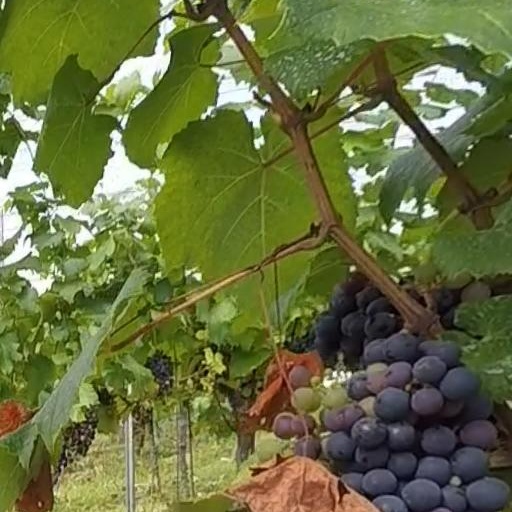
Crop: grape